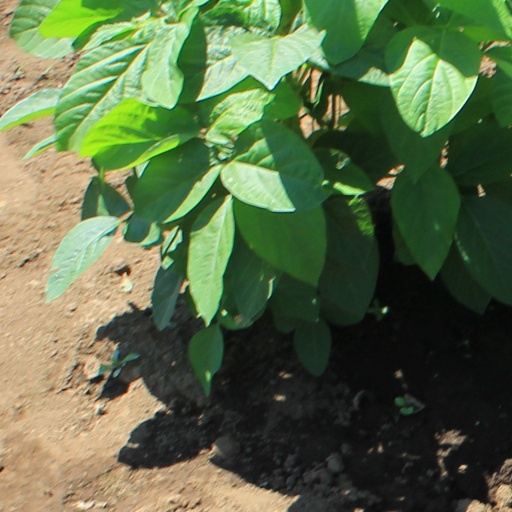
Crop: soybean